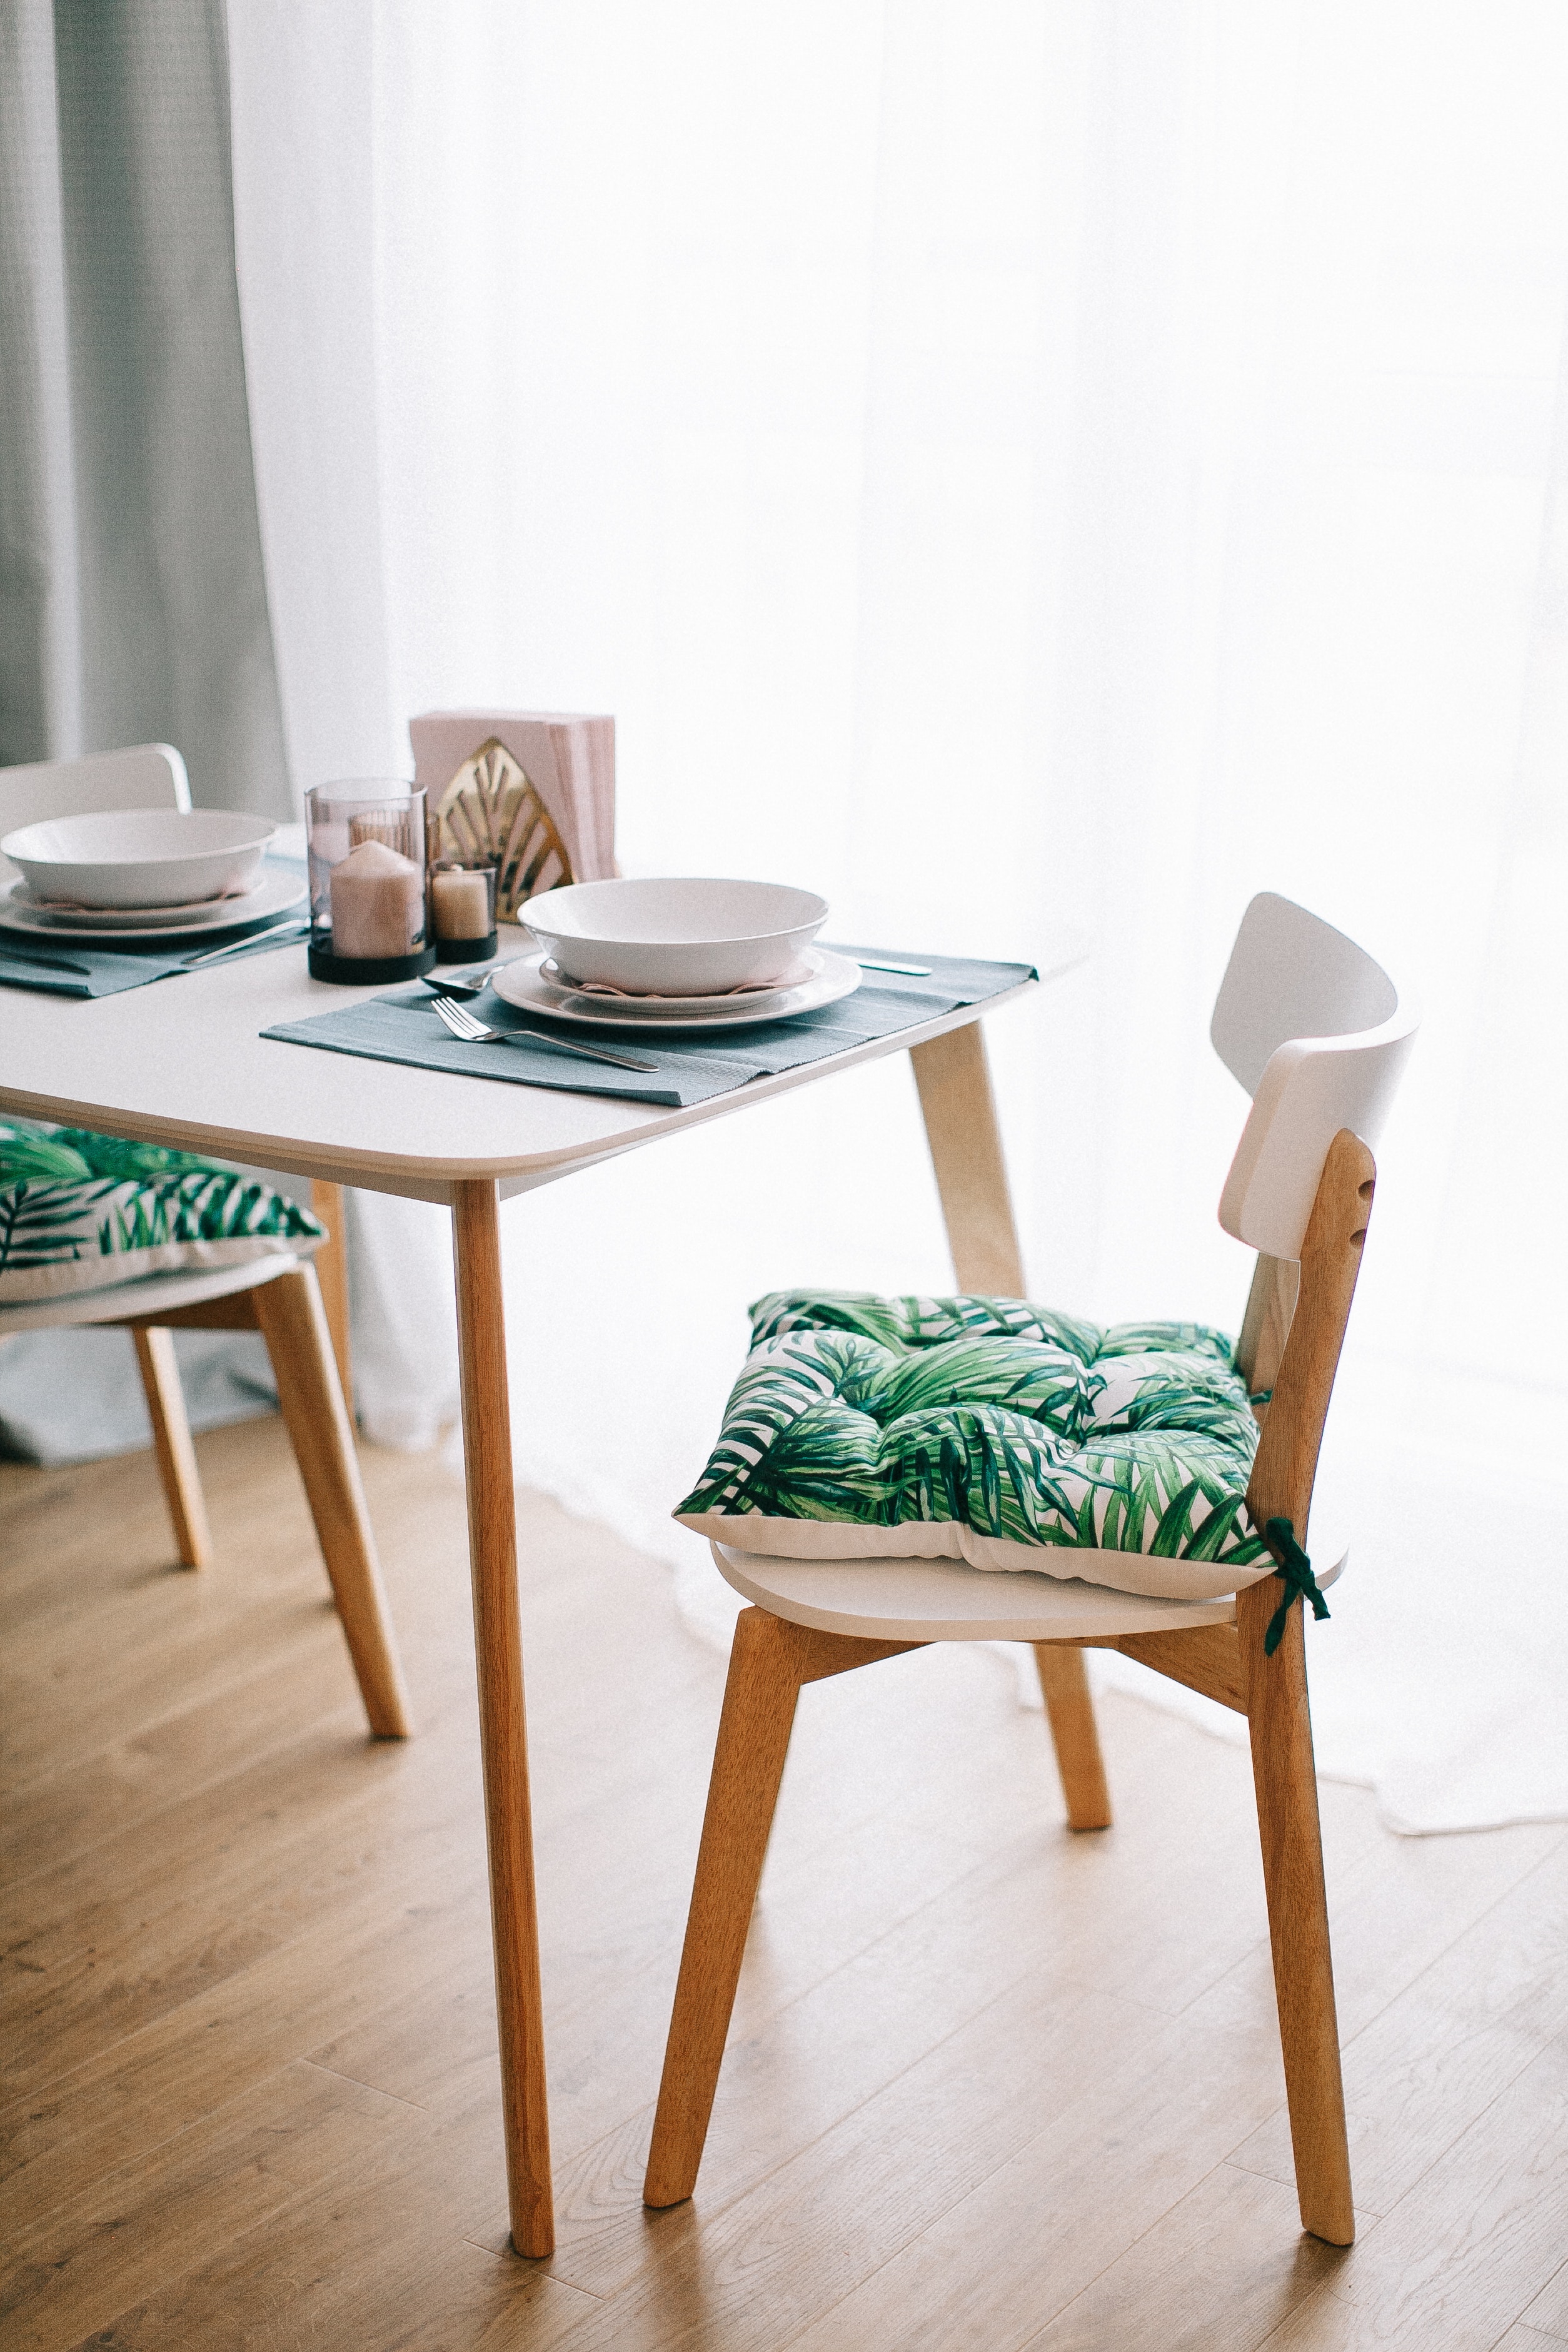
furniture, chair, table, green, interior design, coffee table, room, desk, wood, design, plant, floor, still life photography, plywood